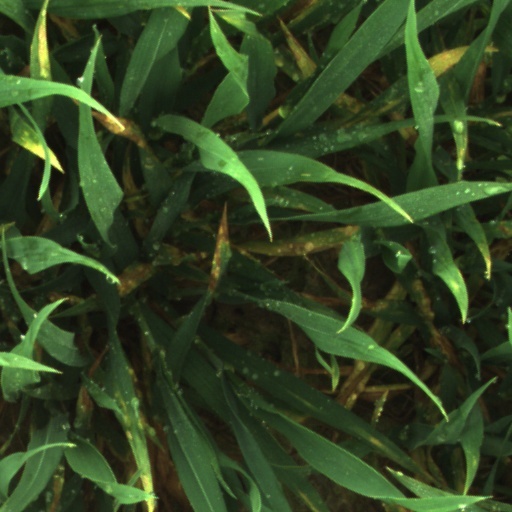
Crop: wheat